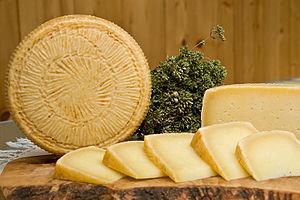
Le pecorino est un fromage italien au lait de brebis.